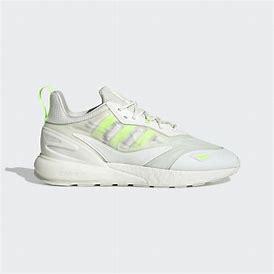
Brand: Adidas
Model: ZX 2K Boost 2